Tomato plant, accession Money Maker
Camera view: vertical (180 deg); turntable rotation: 120 degrees
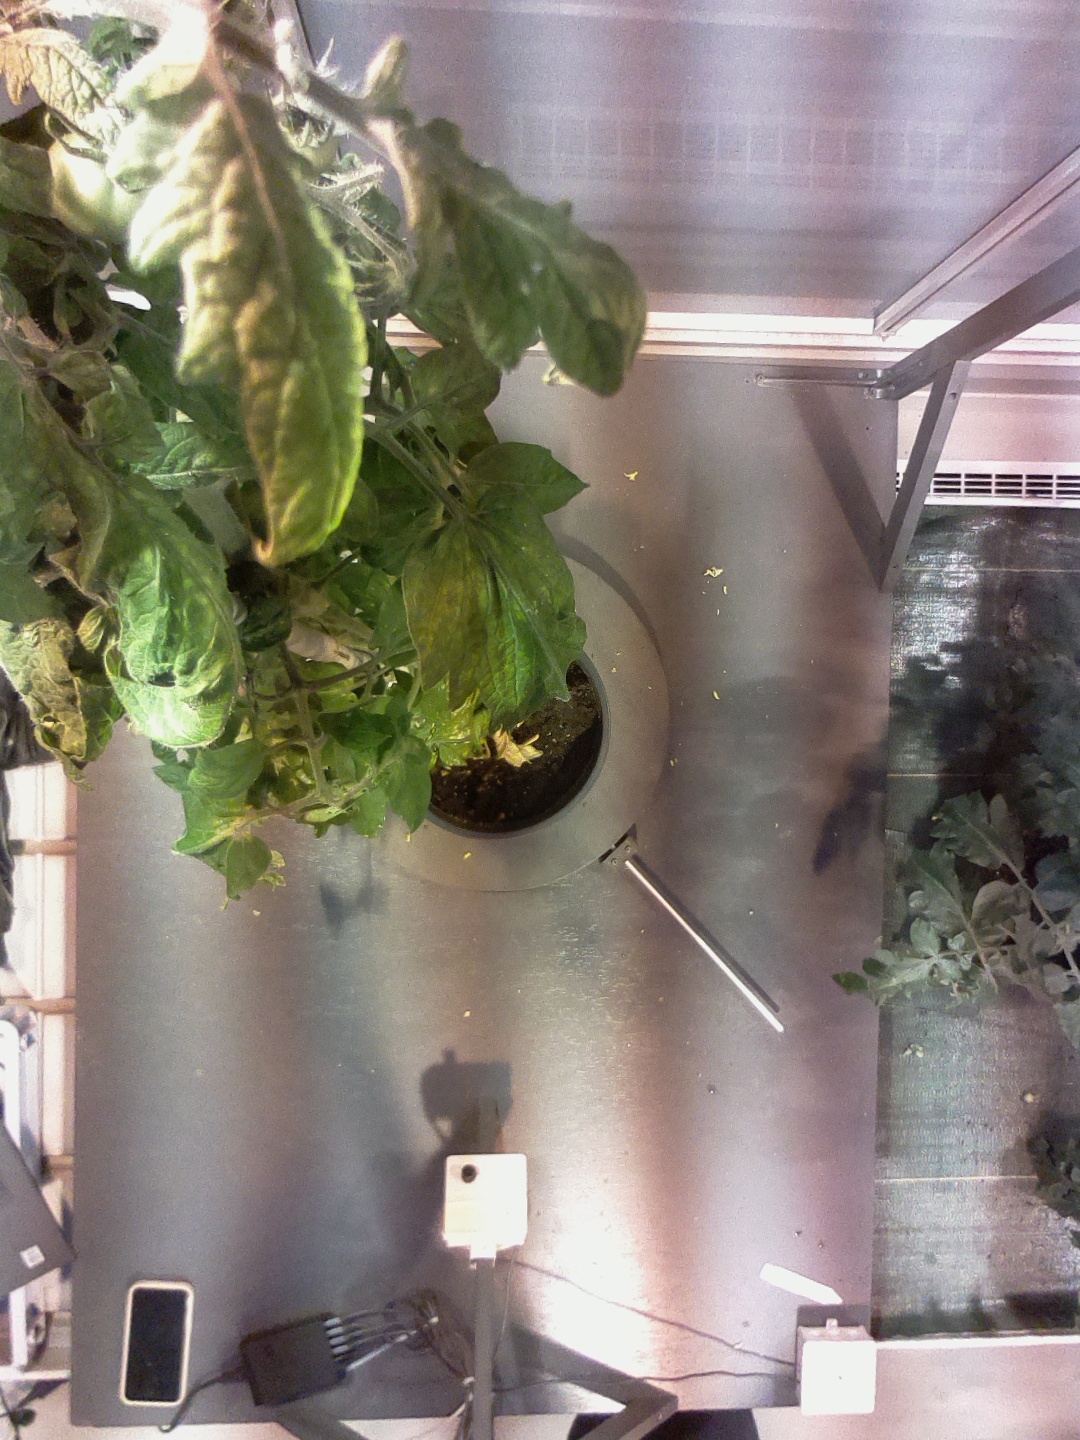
BBCH growth stage 73: 30%-40% of final fruit size